Fiona Brown (footballer)

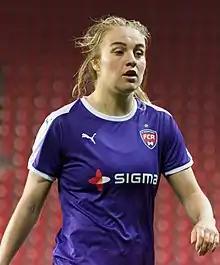
Brown in 2018 with FC Rosengård

Fiona Alison Brown (born 31 March 1995) is a Scottish former footballer who played as a forward.